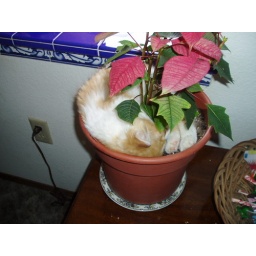
A cat I used to know was obsessed with sleeping in flower pots.